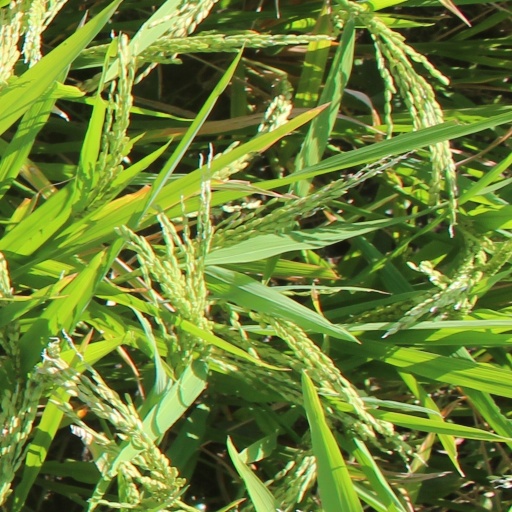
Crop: rice